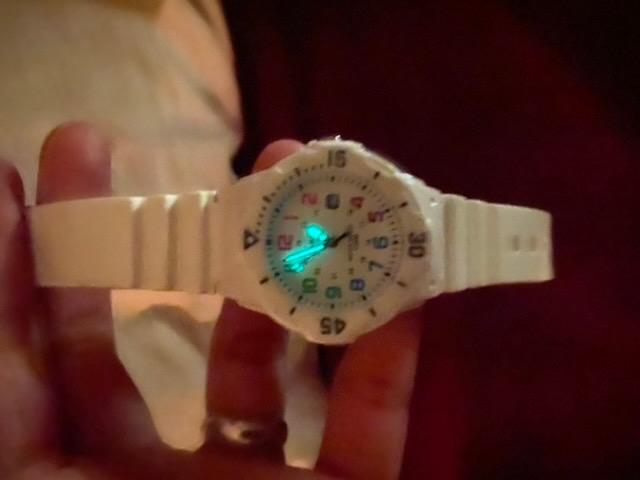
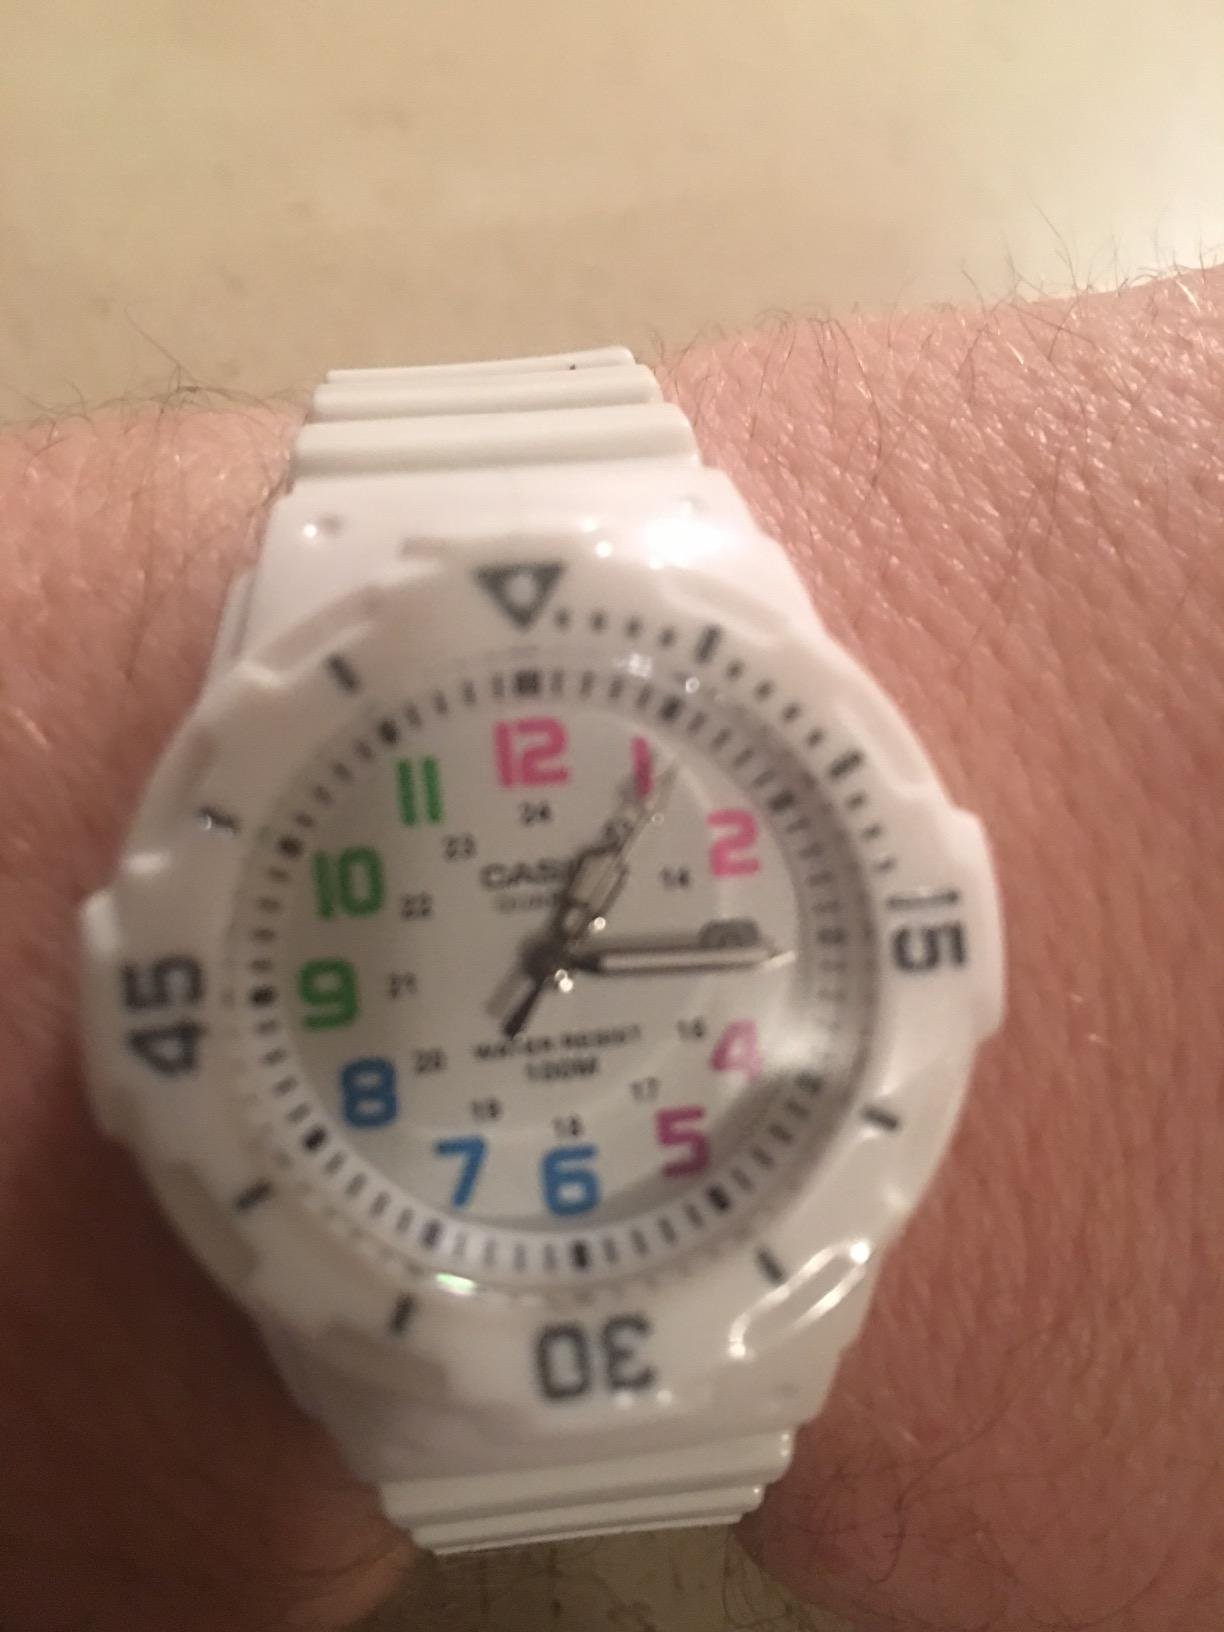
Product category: accessories_watch
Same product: yes